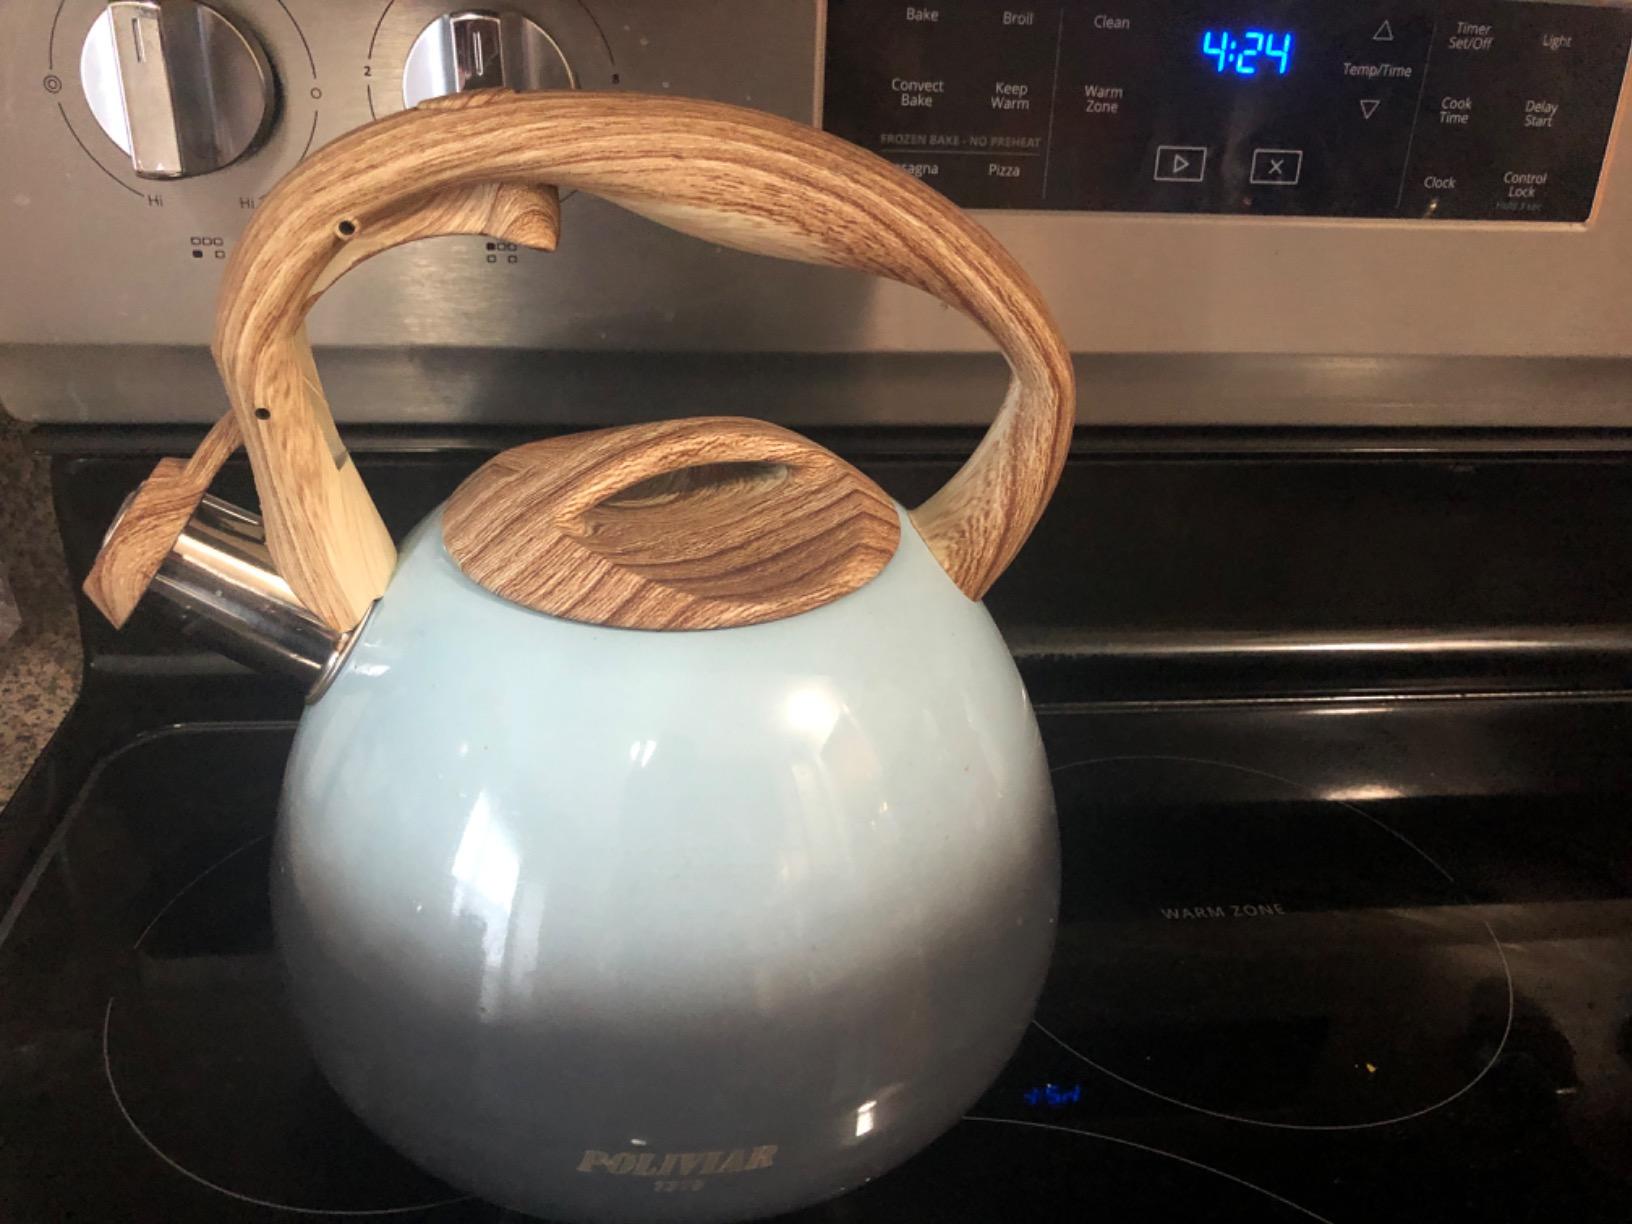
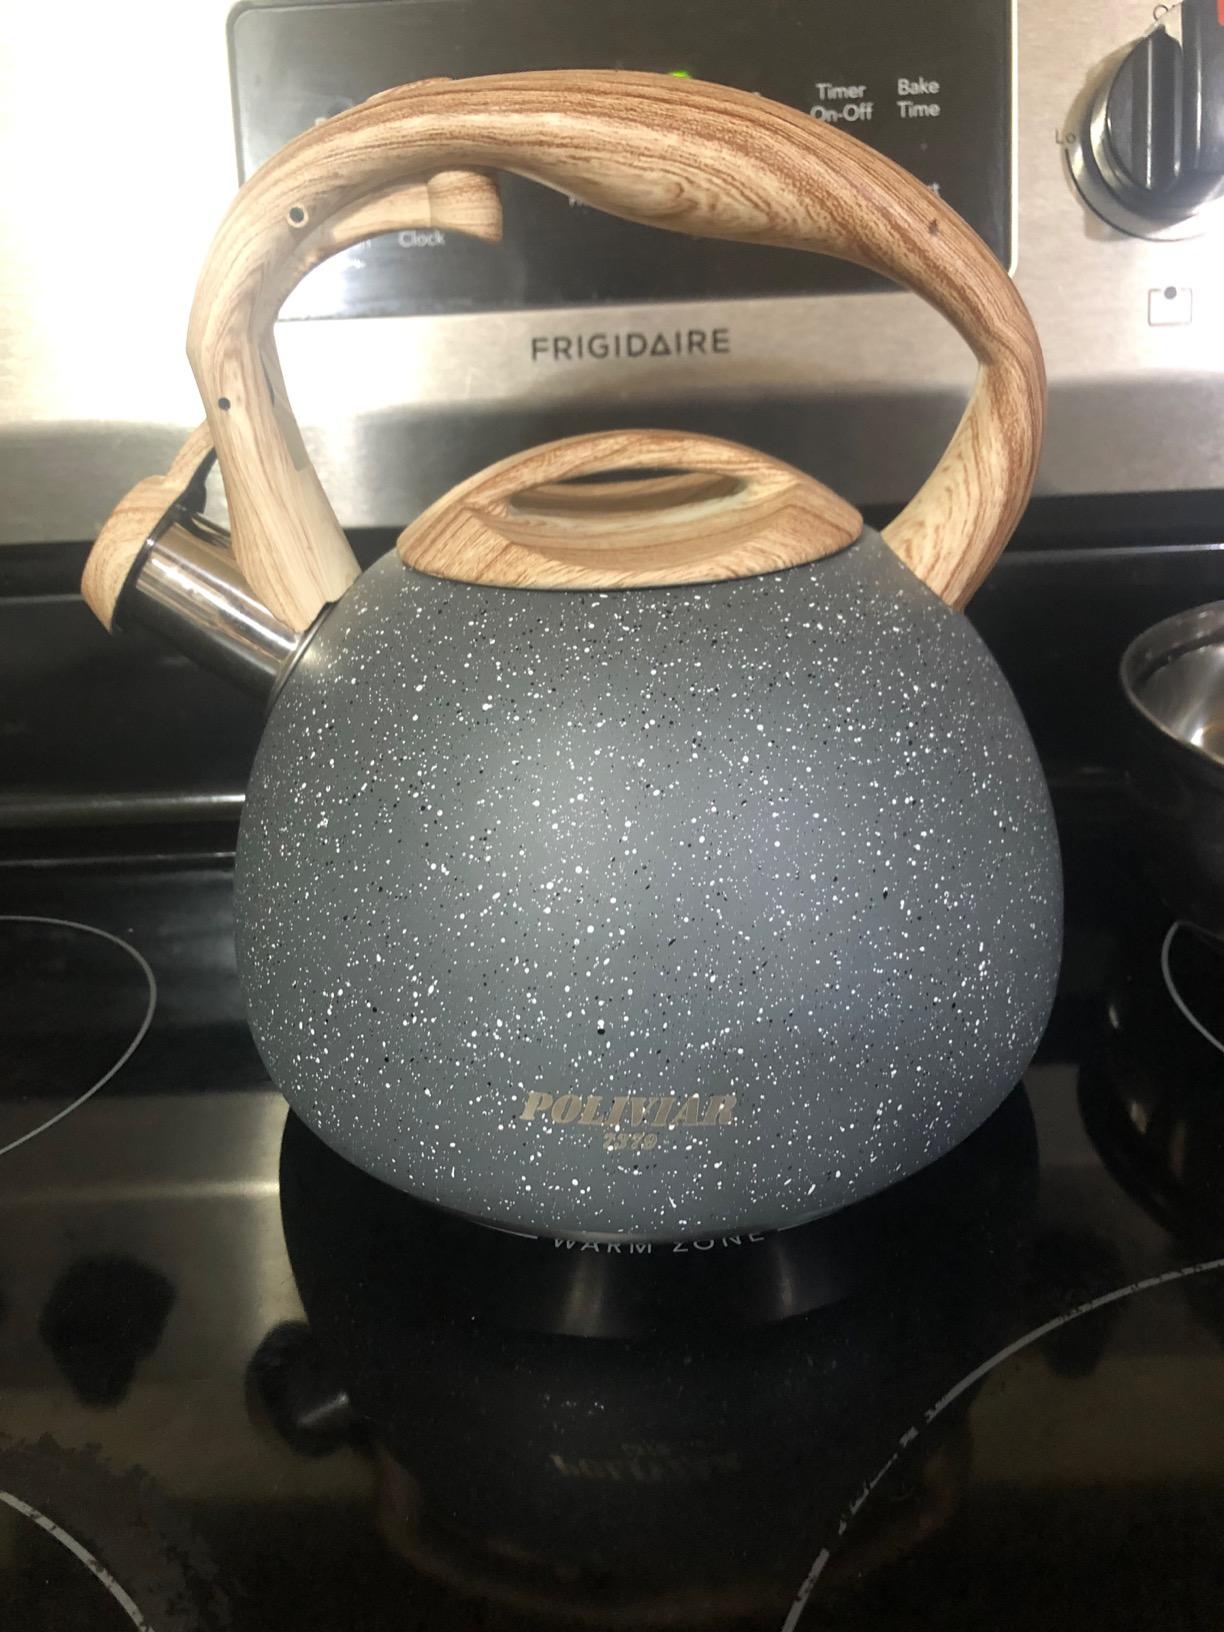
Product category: items_kettle
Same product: no